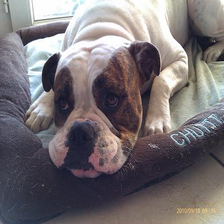
Species: dog
Breed: american bulldog